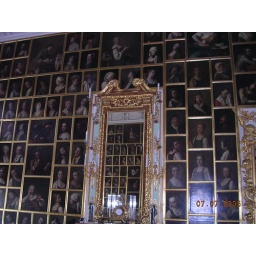
notice opposite wall in mirror